List of birds of Bermuda

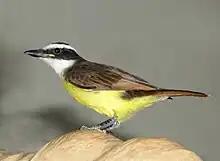
Great kiskadee - introduced from Trinidad in 1951 in an unsuccessful attempt to control anole lizards.

Tyrant flycatchers are passerine birds which occur throughout North and South America. They superficially resemble the Old World flycatchers, but are more robust and have stronger bills. They do not have the sophisticated vocal capabilities of the songbirds. Most, but not all, have plain colouring. As the name implies, most are insectivorous.